Sino-Roman relations

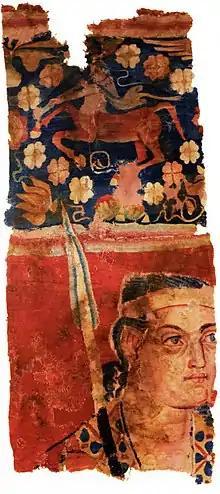
The Sampul tapestry, a woollen wall hanging from Lop County, Hotan Prefecture, Xinjiang, China, showing a possibly Greek soldier from the Greco-Bactrian kingdom (250–125 BC), with blue eyes, wielding a spear, and wearing what appears to be a diadem headband; depicted above him is a centaur, from Greek mythology, a common motif in Hellenistic art; Xinjiang Region Museum.

Some contact may have occurred between Hellenistic Greeks and the Qin dynasty in the late 3rd century BC, following the Central Asian campaigns of Alexander the Great, king of Macedon, and the establishment of Hellenistic kingdoms relatively close to China, such as the Greco-Bactrian Kingdom. Excavations at the burial site of China's first Emperor Qin Shi Huang (r. 221–210 BC) suggest ancient Greeks may have provided gifts to the Han Chinese Qin dynasty evidenced by Greek stylistic and technological influences in some of the artworks found buried there, including a few examples of the famous Terracotta Army. Cultural exchanges at such an early date are generally regarded as conjectural in academia, but excavations of a 4th-century BC tomb in Gansu province belonging to the state of Qin have yielded Western items such as glass beads and a blue-glazed (possibly faience) beaker of Mediterranean origin. Trade and diplomatic relations between China's Han Empire and remnants of Hellenistic Greek civilization under the rule of the nomadic Da Yuezhi began with the Central Asian journeys of the Han envoy Zhang Qian (d. 113 BC). He brought back reports to the court of Emperor Wu of Han about the "Dayuan" in the Fergana Valley, with Alexandria Eschate as its capital, and the "Daxia" of Bactria, in what is now Afghanistan and Tajikistan. The only well-known Roman traveller to have visited the easternmost fringes of Central Asia was Maes Titianus, a contemporary of Trajan in either the late 1st or early 2nd century AD who visited a "Stone Tower" that has been identified by historians as either Tashkurgan in the Chinese Pamirs or a similar monument in the Alai Valley just west of Kashgar, Xinjiang, China.